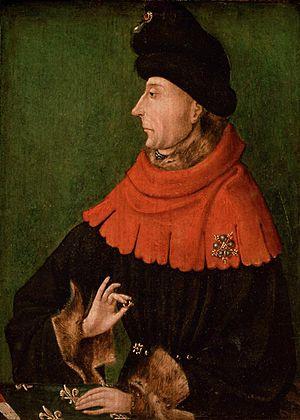
Isabeau de Bavière, aussi connue sous le nom d'Isabelle de Bavière ou d'Isabeau de Wittelsbach-Ingolstadt, née vers 1370 à Munich, dans le duché de Bavière-Landshut, et morte le 24 septembre 1435 à Paris, dans le royaume de France, est reine de France du 17 juillet 1385 au 21 octobre 1422 en tant qu'épouse de Charles VI. Issue de la puissante maison de Wittelsbach-Ingolstadt, elle est la fille aînée du duc Étienne III de Bavière et de son épouse Taddea Visconti, originaire d'une éminente famille noble qui règne sur la ville italienne de Milan. À environ quinze ans, Isabeau de Bavière est envoyée en France pour y épouser le roi Charles VI, avec lequel elle convole quelques jours après leur première rencontre.